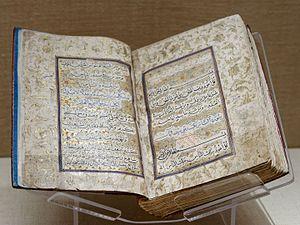
Coran calligraphié par Ibrahim Sultan, signé et daté de juin 1427.
Ibrahim Sultan ou Ibrahim Soltan est un prince timouride, petit-fils de Tamerlan et fils de Shahrokh. Il était le demi-frère d'Ulugh Beg, le prince-astronome de Samarcande qui avait quelques mois de plus que lui, et de Baysunghur, et le frère ou demi-frère de Mohammad Juki.